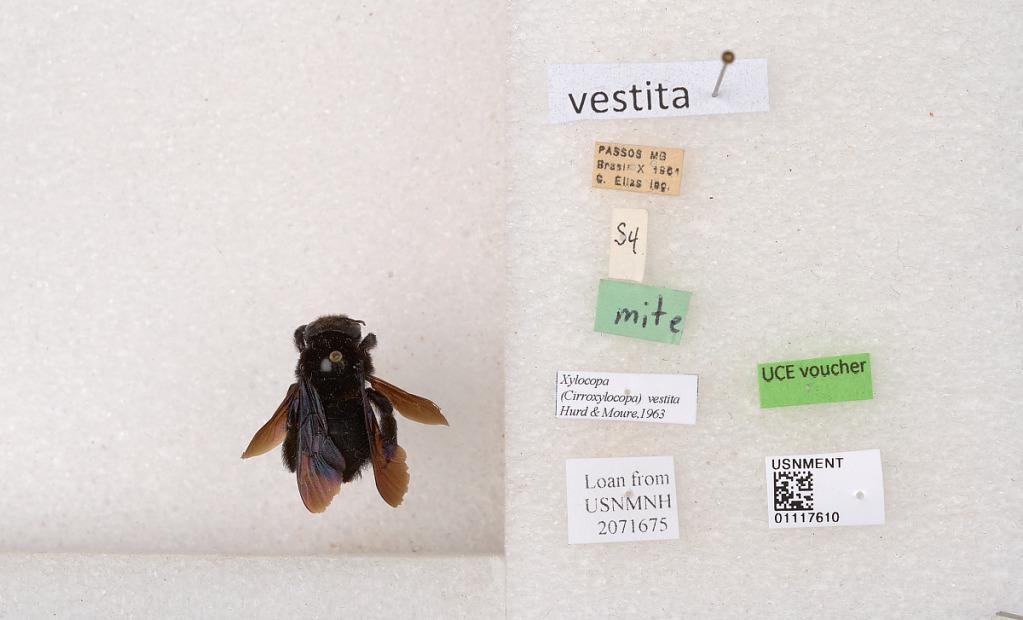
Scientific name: Xylocopa (Cirroxylocopa) vestita Hurd & Moure
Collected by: C. Elias
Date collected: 1961-10-1
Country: Brazil
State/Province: Minas Gerais
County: Passos
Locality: Passos